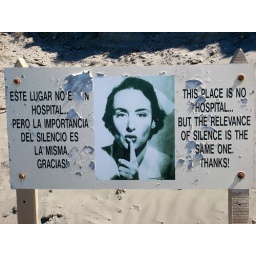
An interesting sign on the beach by the sea elephants